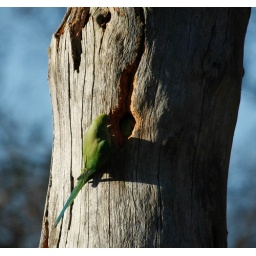
Parakeet building a nest in a dead tree